Katherine Faber

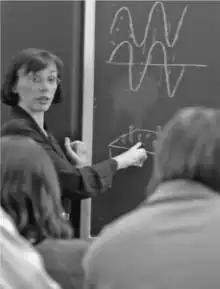
Katherine Faber lecturing on mechanical behavior of solids

From 1982 to 1987, Faber served as Assistant and Associate Professor of Ceramic Engineering at the Ohio State University. She participated in the first class of the Defense Science Study Group, a program which introduces outstanding American science and engineering professors to the United States' security challenges (1985–1988). From 1988 to 2014, she taught as Associate Professor, professor, and Walter P. Murphy Professor of Materials Science and Engineering at the McCormick School of Engineering at Northwestern University. During her time at Northwestern, she served as the Associate Dean for Graduate Studies and Research, overseeing more than $25 million in faculty research funds. She went on to complete a 5-year term as department chair of Materials Science and Engineering at Northwestern, where she also served as the Chair of the University Materials Council (2001–2002), a collaborative group composed of directors of a number of materials programs from across the US and Canada. Additionally, from 2005 to 2007 she sat on the Scientific Advisory Committee of the Advanced Photon Source at Argonne National Lab. In 2014, she joined the teaching faculty at Caltech.